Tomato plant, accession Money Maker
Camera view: vertical (180 deg); turntable rotation: 180 degrees
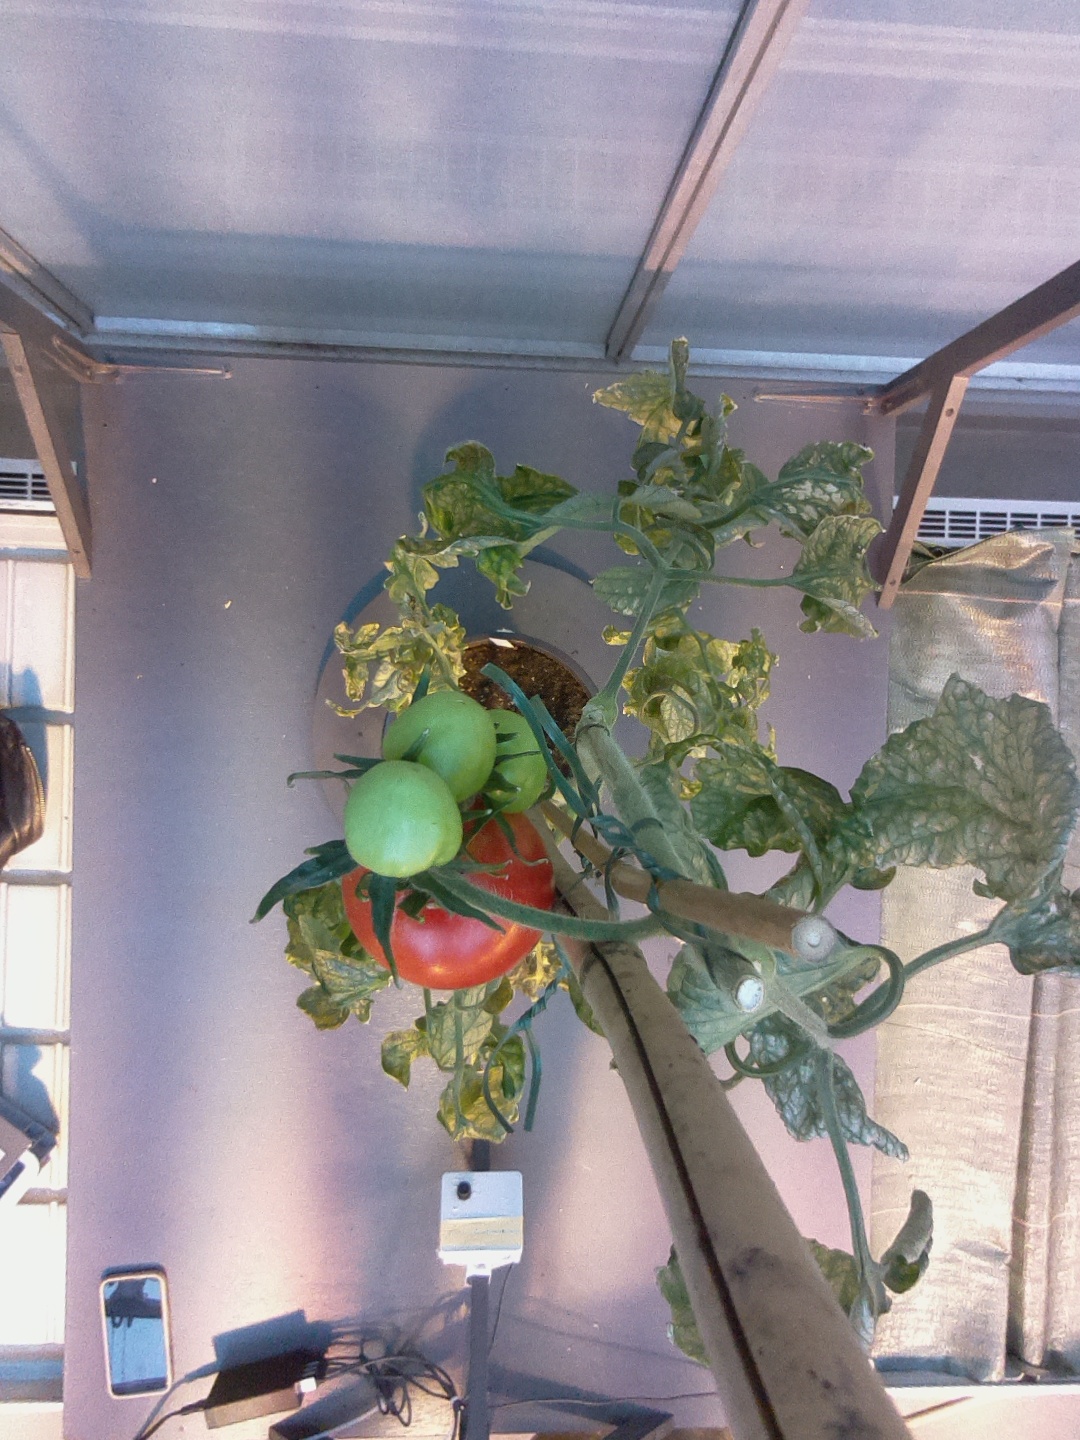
BBCH growth stage 80: fruits start showing typical ripe color (orange -> red)